Rumia railway station

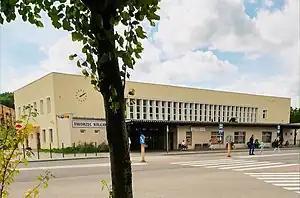
Rumia railway station in 2018

Rumia railway station is the main railway station serving the town of Rumia, in the Pomeranian Voivodeship, Poland. The station opened in 1880 and is located on the Gdańsk–Stargard railway and the parallel Gdańsk Śródmieście–Rumia railway. The train services are operated by PKP, Przewozy Regionalne and SKM Tricity.